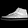
Label: Sneaker